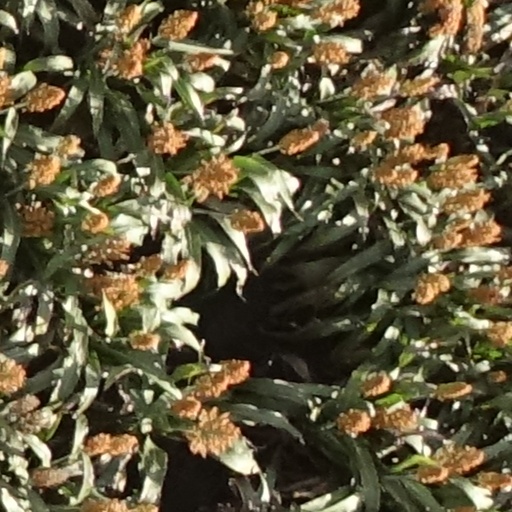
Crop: sorghum